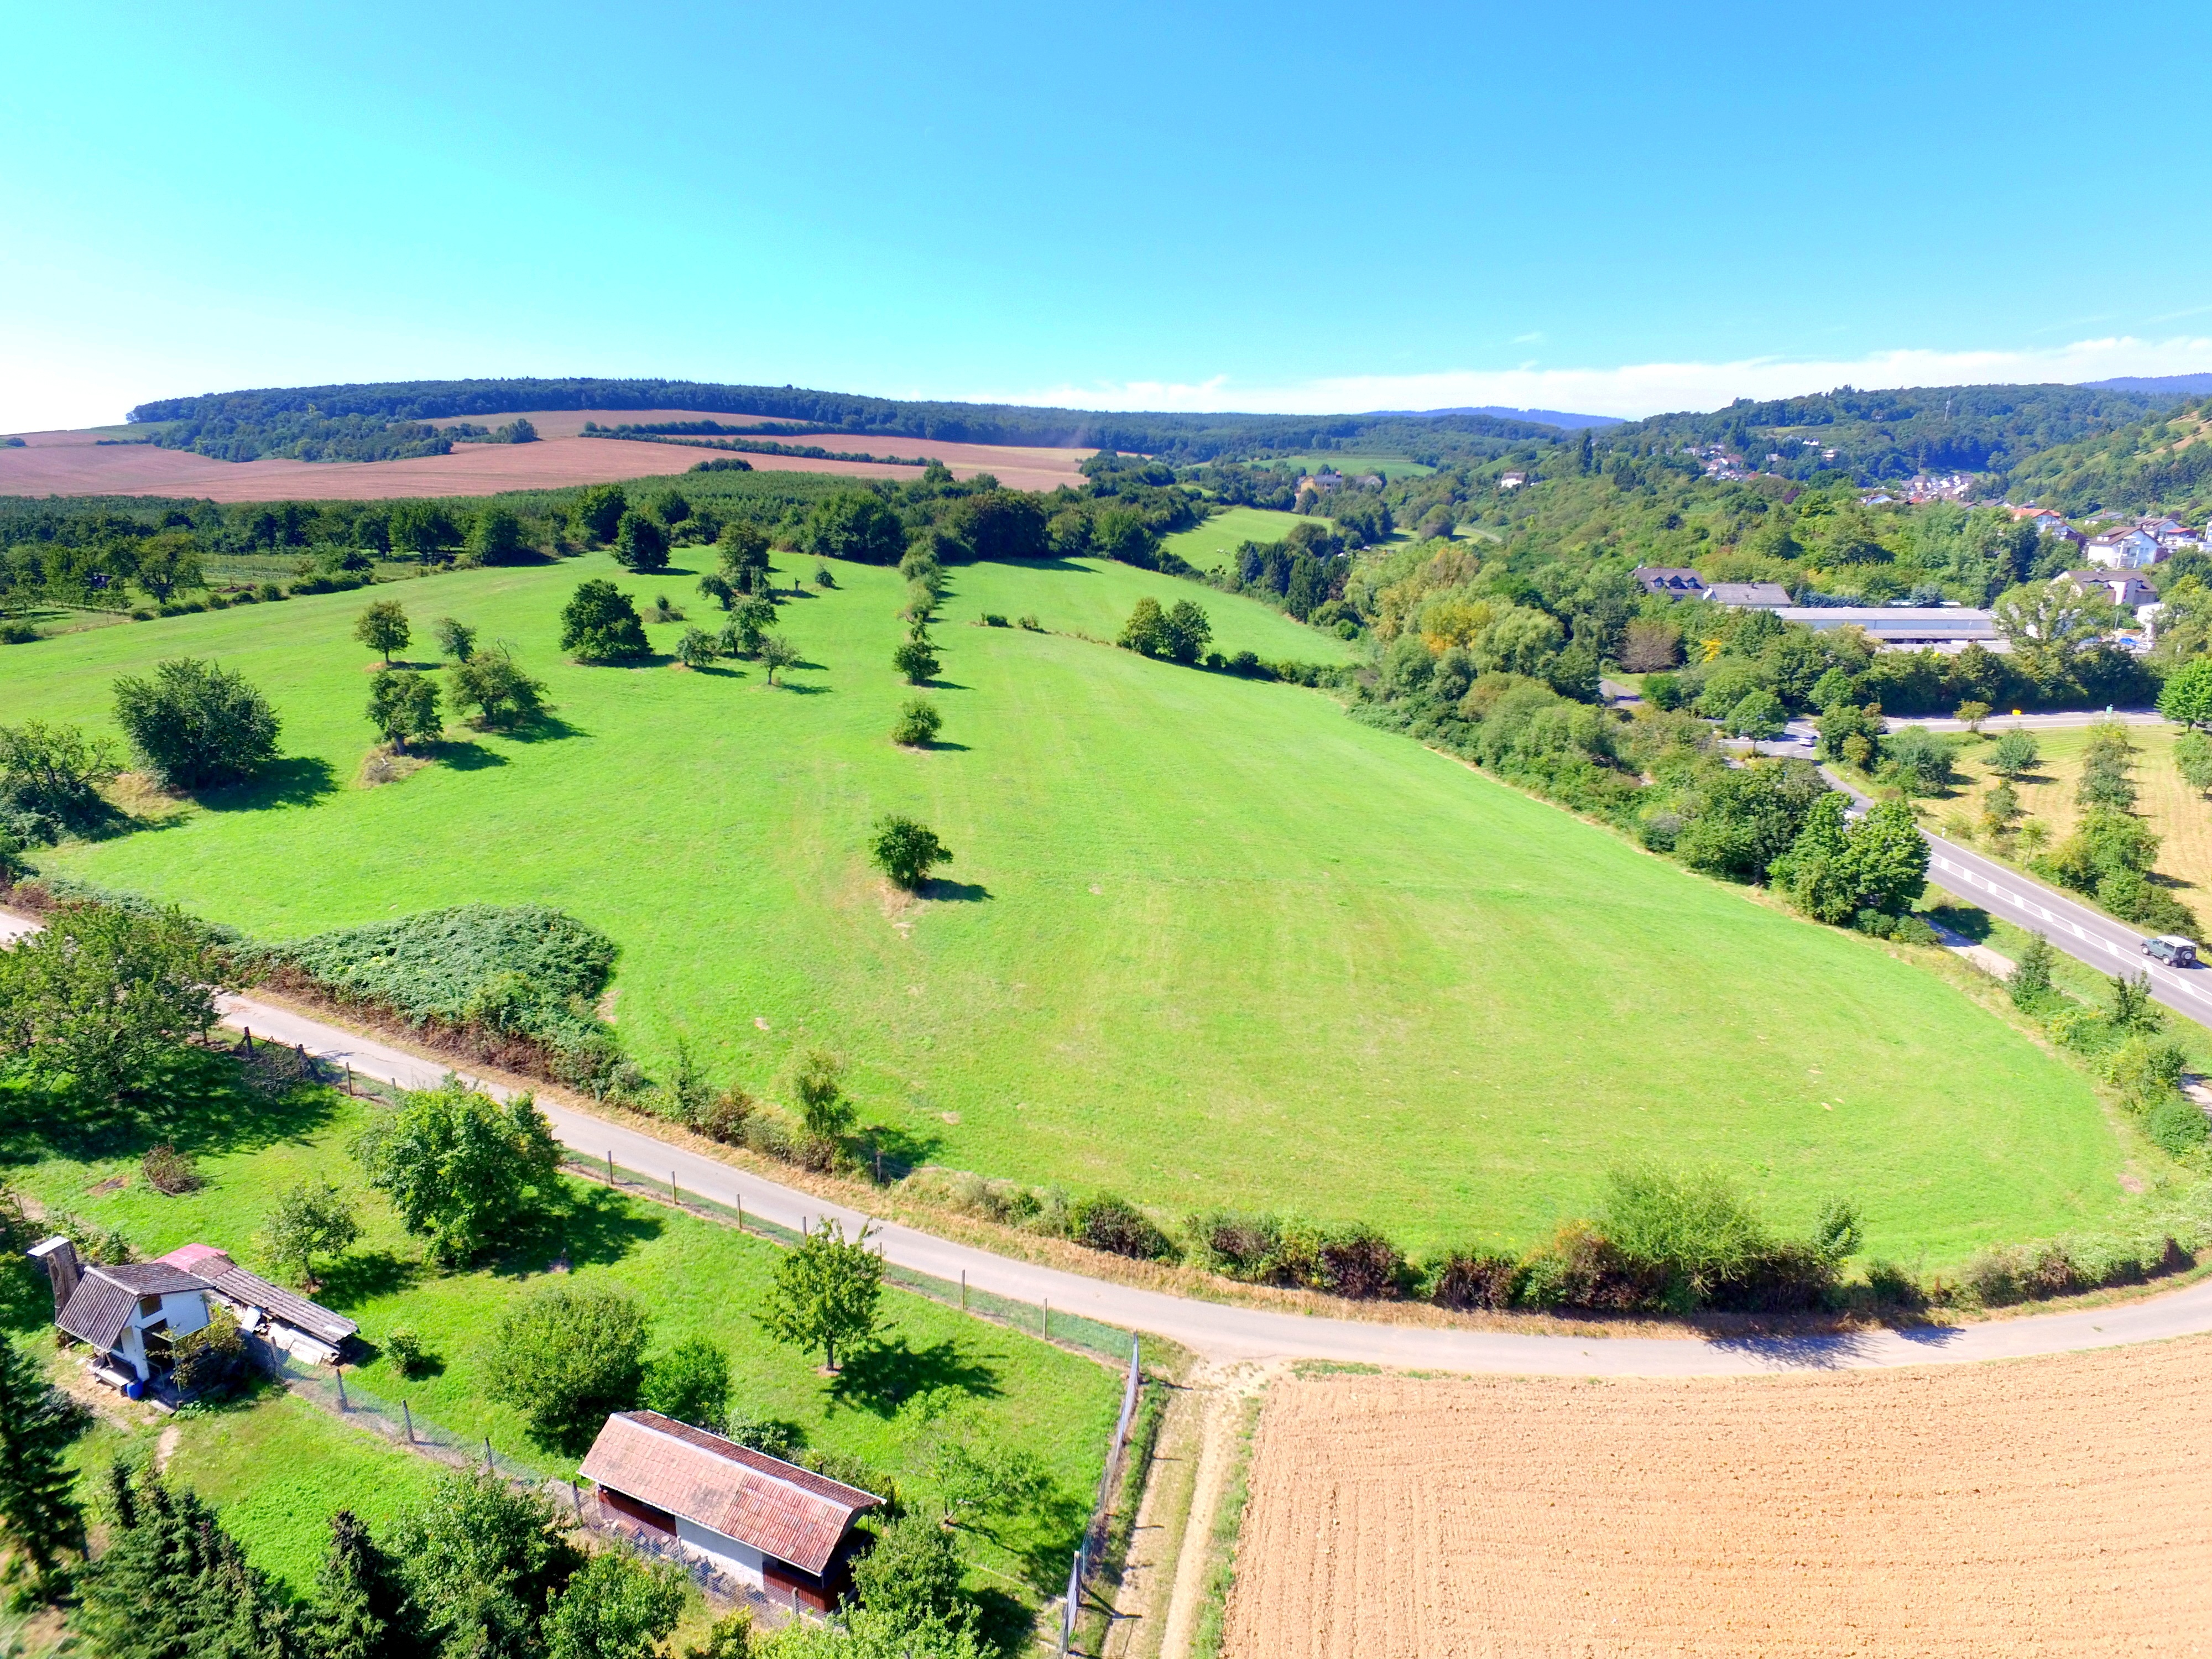
landscape, field, farm, photography, meadow, hill, valley, mountain range, aircraft, village, aerial view, plain, drone, plateau, estate, ecosystem, quadcopter, rural area, quadrocopter, bird's eye view, aerial photography, flying machine, aerial photographs, residential area